Bornhardt

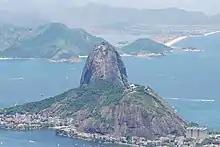
Sugarloaf Mountain, a bornhardt in Rio de Janeiro, Brazil

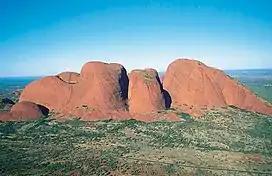
Kata Tjuṯa, in Northern Territory, Australia

A bornhardt is a dome-shaped, steep-sided, bald rock outcropping at least in height and several hundred metres in width. They are named after Wilhelm Bornhardt (1864–1946), a German geologist and explorer of German East Africa, who first described the feature.